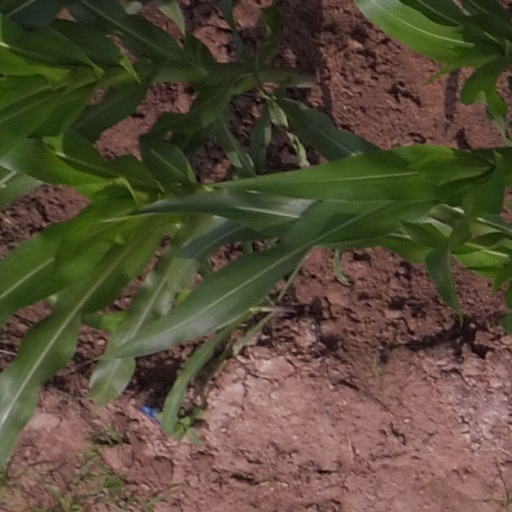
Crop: maize; corn